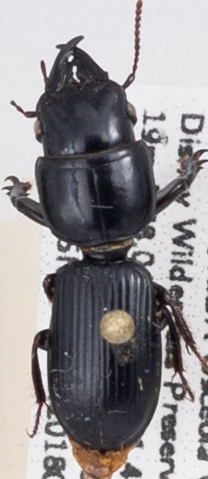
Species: Scarites ocalensis
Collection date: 2018-04-24
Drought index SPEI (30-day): -0.492
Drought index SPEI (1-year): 0.526
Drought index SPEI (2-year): -0.1